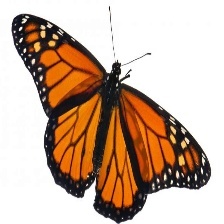
Species: MONARCH
Butterfly family (ImageNet category): monarch